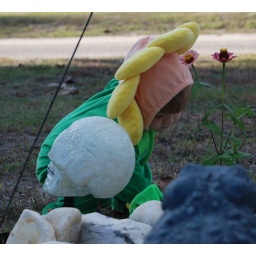
A sweet little girl dressed up in a flower costume, and already to say trick-or-treat.